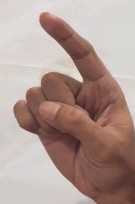
ASL sign: Z